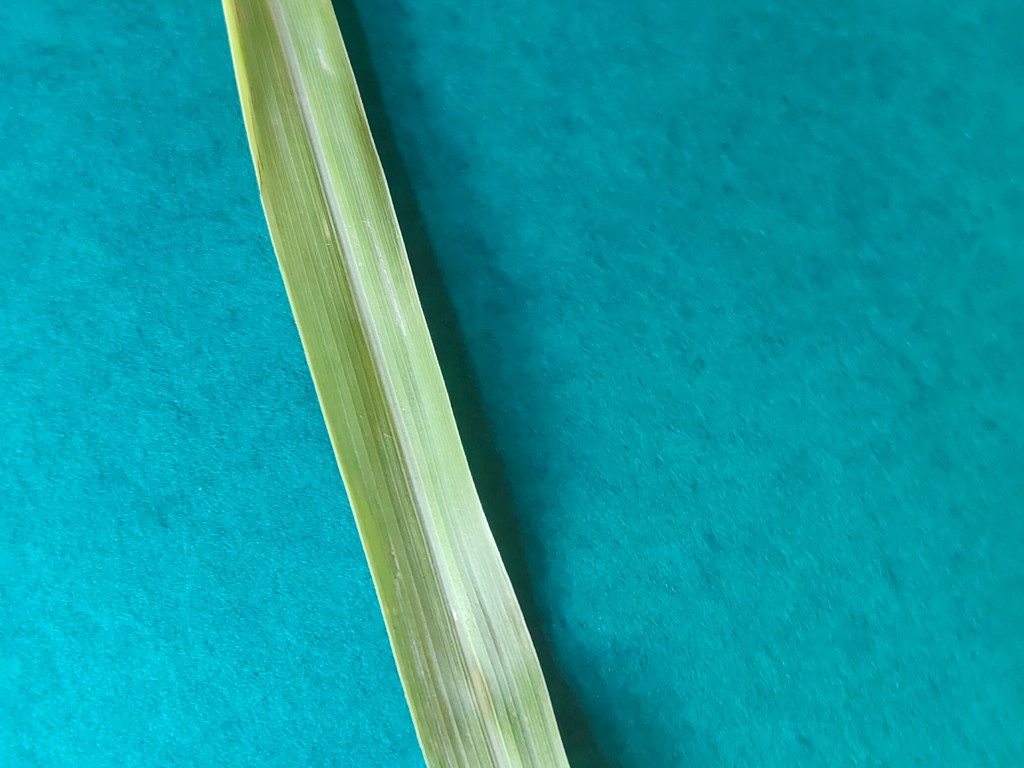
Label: Healthy